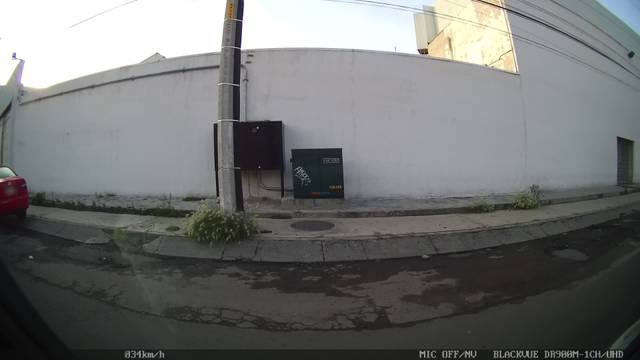
Region: Mexico
Coordinates: 19.469, -99.241